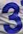
Number: 3